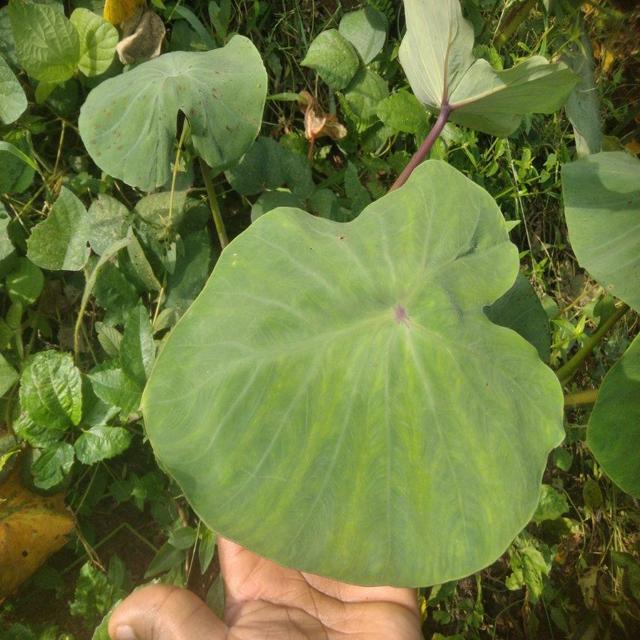
Label: Healthy